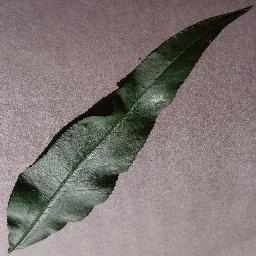
Label: Peach___healthy